Tommaso Colonnello

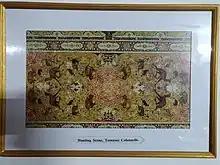
Hunting Scene by Tommaso Colonnello.

Tommaso Colonnello (Buenos Aires, September 9, 1896 – Ortona, Italy, June 20, 1975) was an Italian painter known particularly for paintings executed in the 1930s for the British viceroy's palace in India. Especially for these works he received the honor of knighthood from Vittorio Emanuele King of Italy.